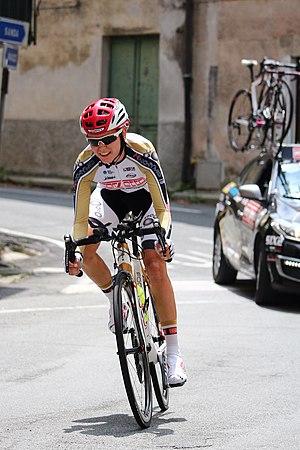
Anna Potokina est une coureuse cycliste russe, membre de l'équipe Servetto Footon. Elle est notamment championne de Russie sur route en 2015.